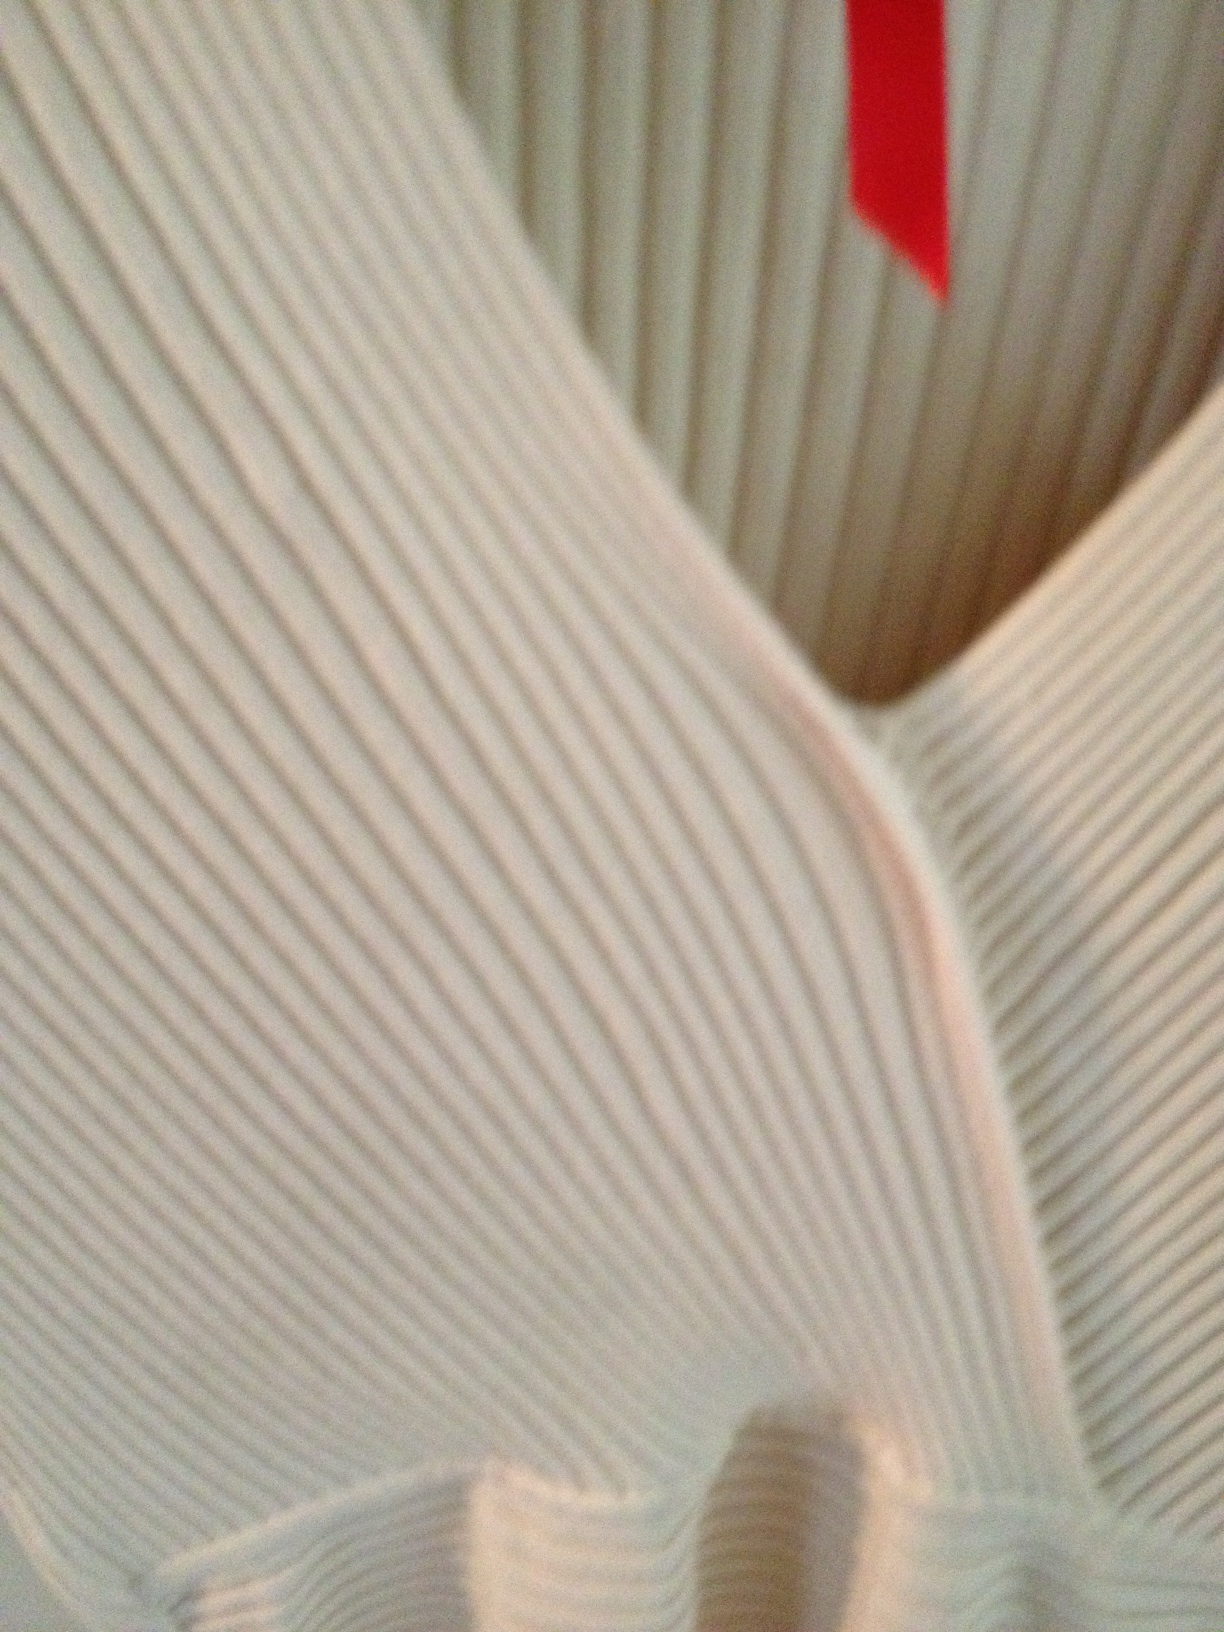Question: What color is this?
Answer: white